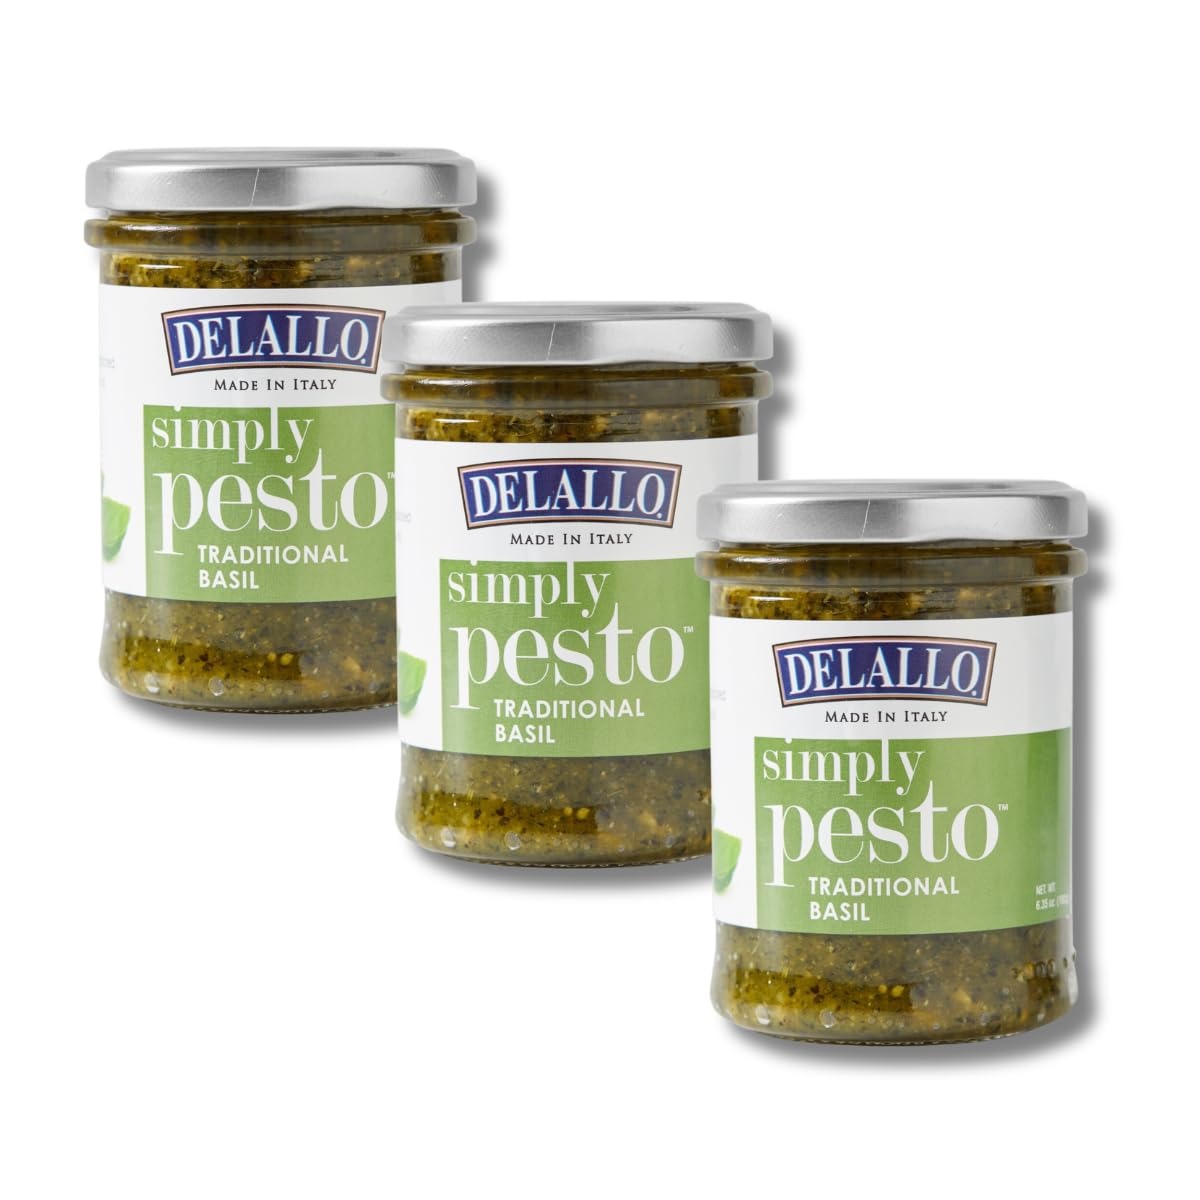
Item Name: DeLallo Traditional Basil Pesto, Made in Italy, Gourmet Spread, Ready to Use Pasta Sauce, Made with Olive Oil and Parmesan Cheese, Non-GMO, 6.35 oz Jar, (3 Pack)
Bullet Point 1: At DeLallo, we use only the freshest ingredients including handpicked Ligurian basil, olive oil, pine nuts, cashews, garlic, real Italian cheese Parmigiano-Reggiano and Pecorino Romano. Contains no fillers like spinach or potato flakes.
Bullet Point 2: Our pesto sauce is ready for you to use right from the jar. No preheating or cooking necessary.
Bullet Point 3: We love pairing pesto with pasta, but we also love it on sandwiches, pizza, salads, vegetables, and chicken.
Bullet Point 4: DeLallo is a 3rd generation family-owned and operated Italian foods company. We have been offering gourmet Italian ingredients for passionate home cooks since 1950.
Product Description: DeLallo Simply Pesto Traditional Basil is a simple but flavorful Italian sauce. We use only the freshest ingredients including handpicked Ligurian basil, olive oil, pine nuts, cashews, garlic, Parmigiano-Reggiano and Pecorino Romano. Originally made famous with linguine pasta as Pesto alla Genovese, this flavorful olive-oil-based sauce has become so much more than a pasta sauce. Create a pesto topping or pesto dip to brighten up charcuterie boards and cheese trays. Use it as a spread for sandwiches, paninis and crostini toast appetizers. Drizzle on caprese salads of fresh basil, cherry tomatoes and fresh mozzarella. Bake up a pesto pizza or a colorful Italian-inspired flatbread. Finish grilled meats and seafood, roasted vegetables and breakfast eggs.
Value: 3.0
Unit: Count

Price: 12.75